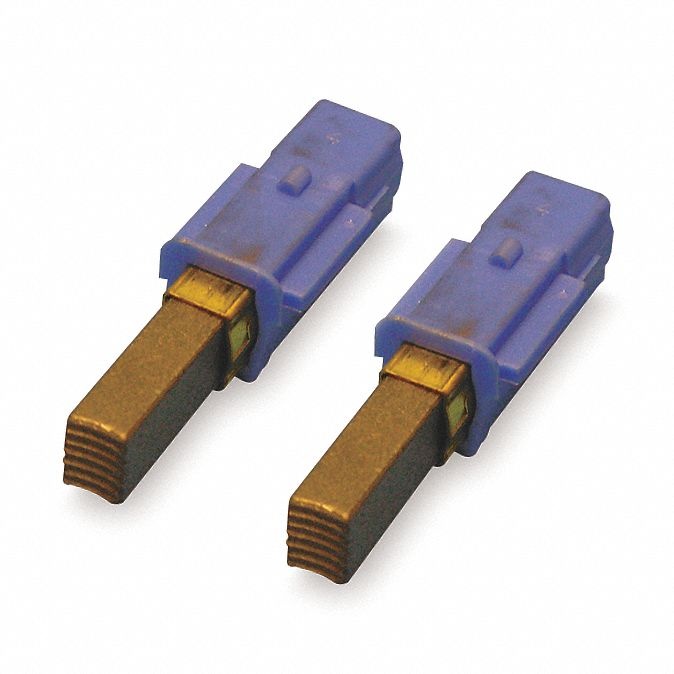
Ametek Lamb Replacement Brush Mechanism, 120V, PK2 - 833423-51
Replacement Motor Brush Set; Includes: 2 Brushes, 2 Holders and 2 Springs; Type: Wide Carbon, High Performance; For Use With: Mfr. No. 116765-13 and 116765-00
Brand: Ametek Lamb
Category: Hardware > Tool Accessories > Paint Tool Accessories